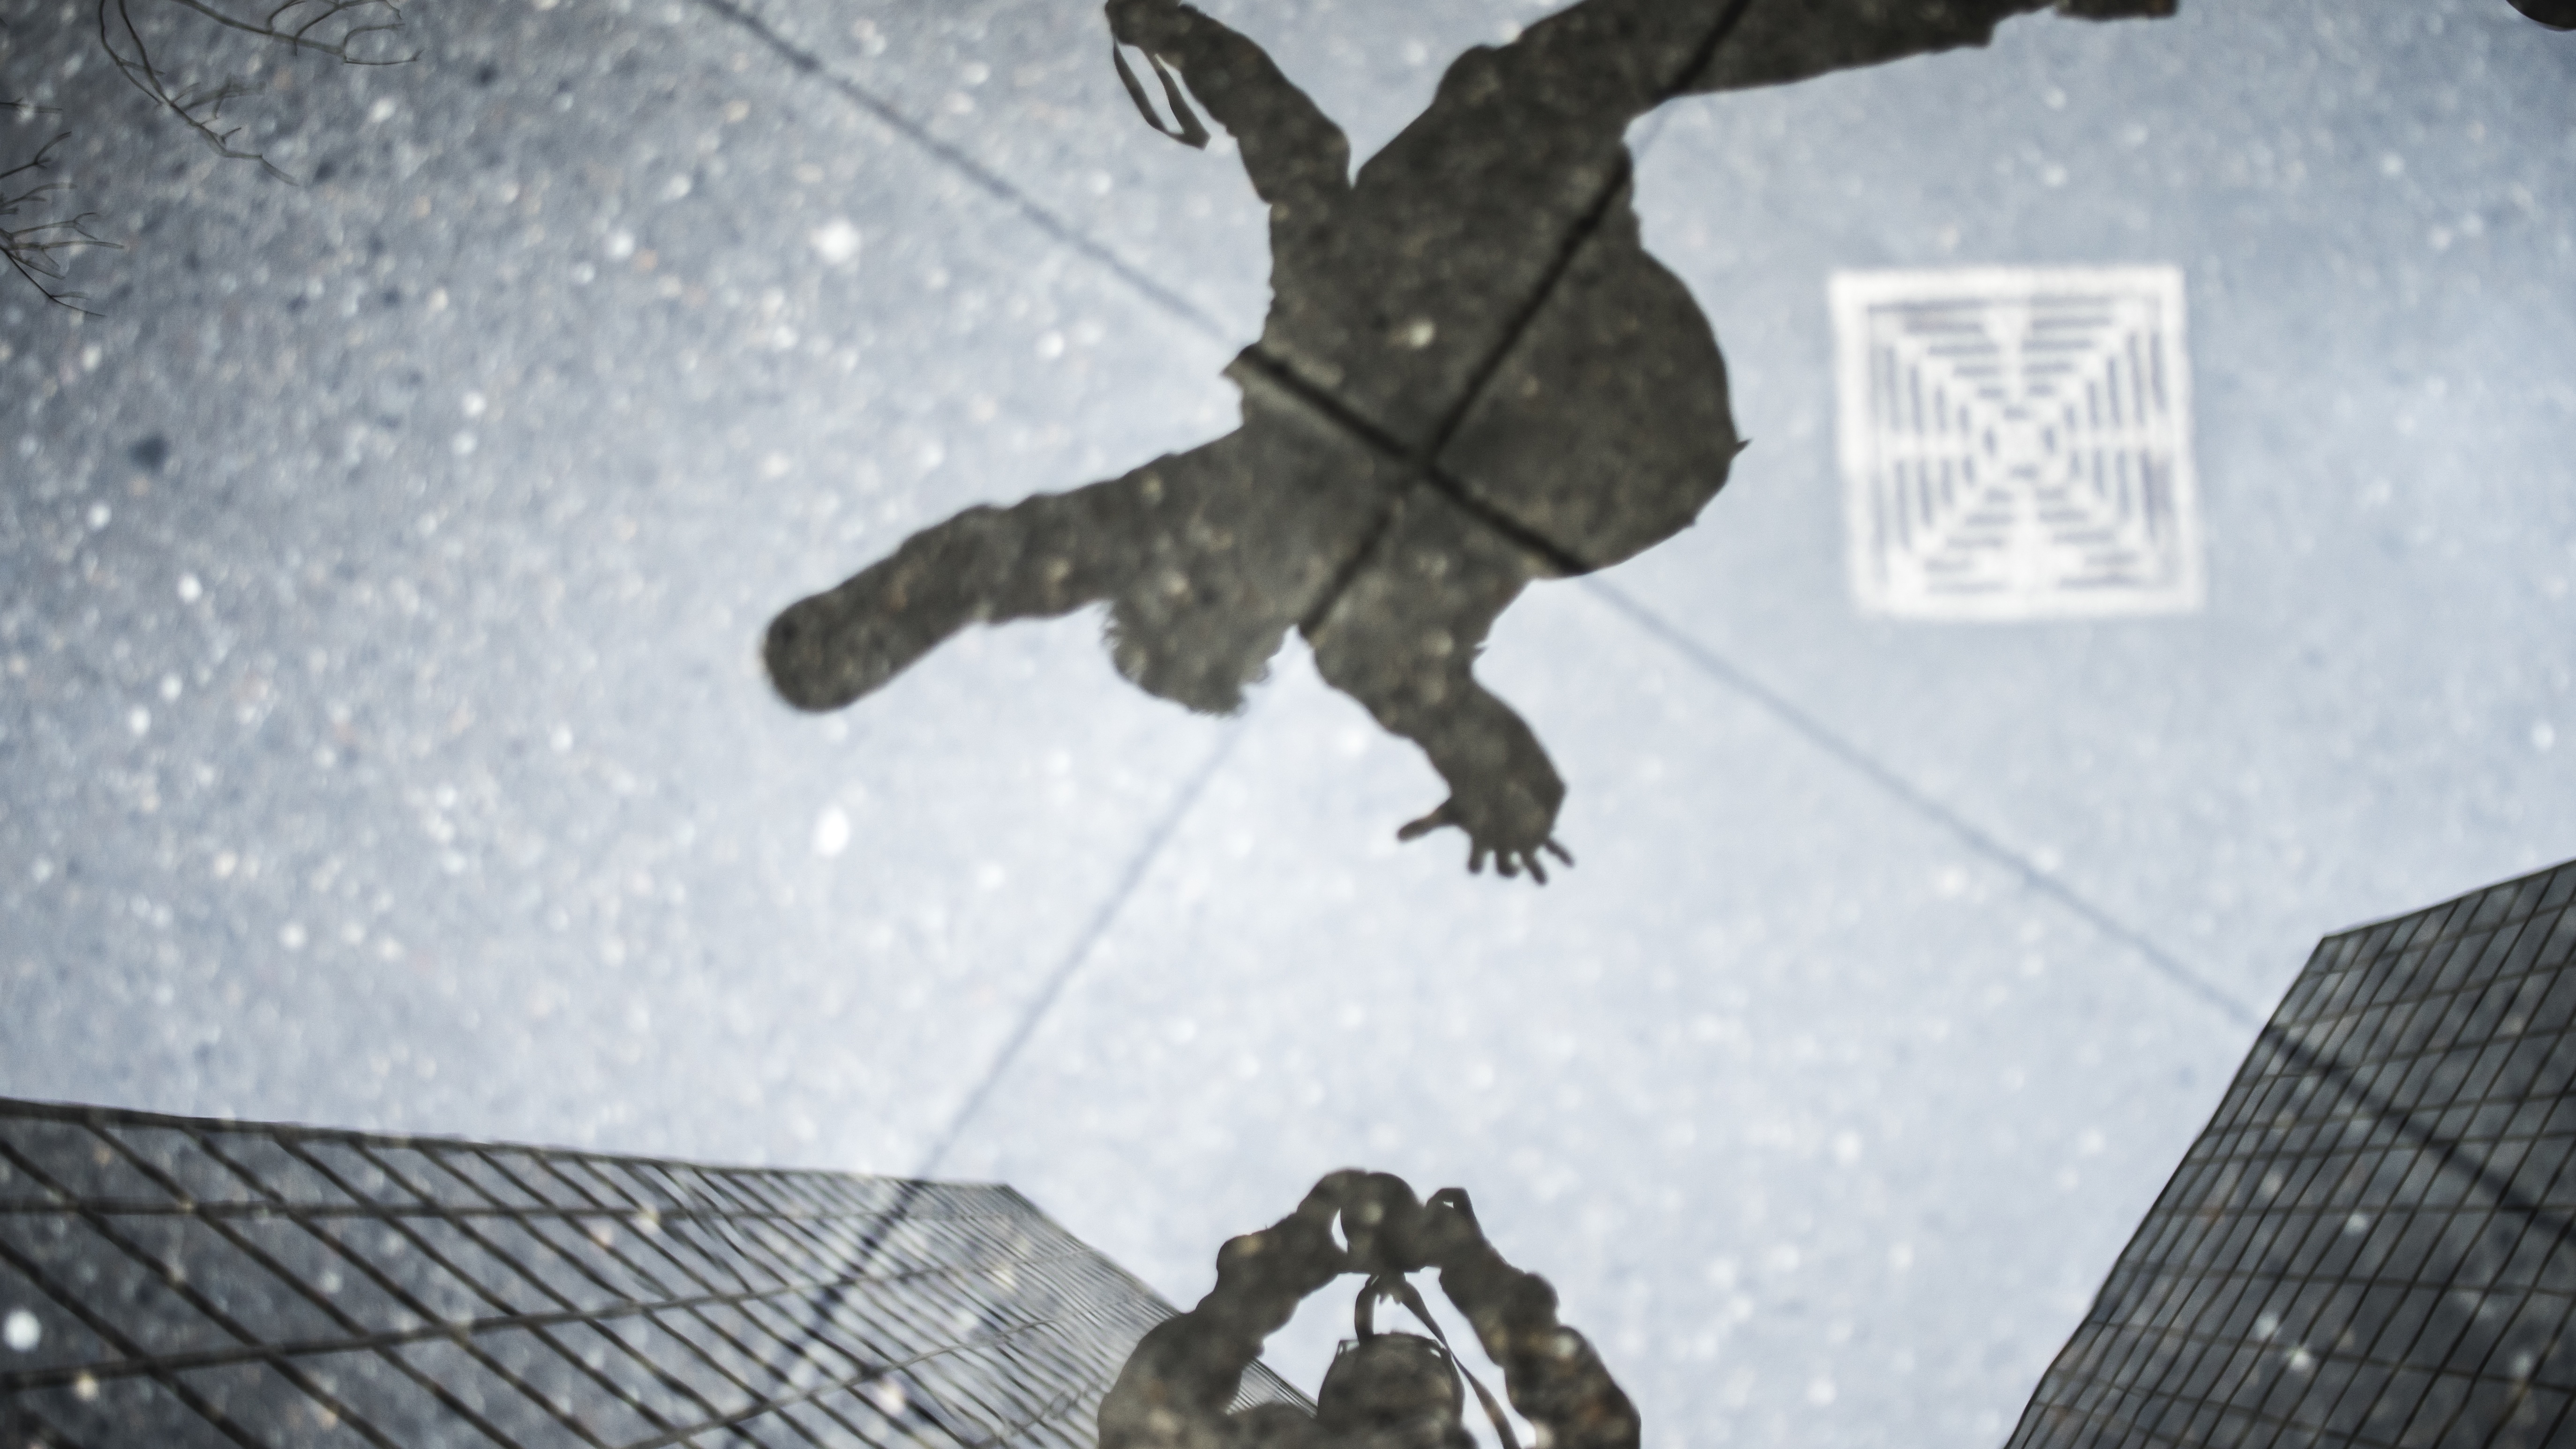
snow, art, screenshot